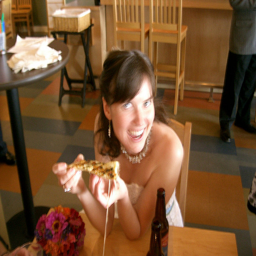
A woman smiles as she holds a piece of pizza.
a woman is holding a piece of pizza
Lady smiling with slice of cheesy pizza in her hand and two bottle of beer in front of her.
a woman holding up pizza and smiling at the camera
An attractive smiling young woman eats a piece of gooey pizza in a restaurant.